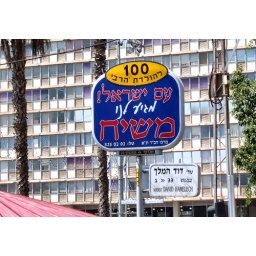
The Habad Hassids claim &amp;quot;we deserve a messiah'. The street sign below reads &amp;quot;King David Street&amp;quot;.